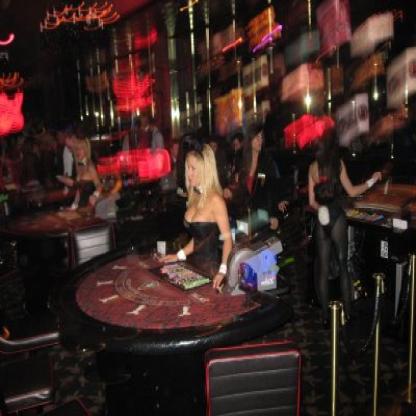
Scene: Indoor